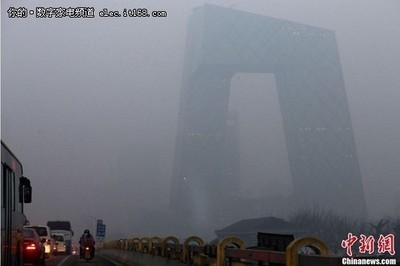
Weather: foggy or hazy